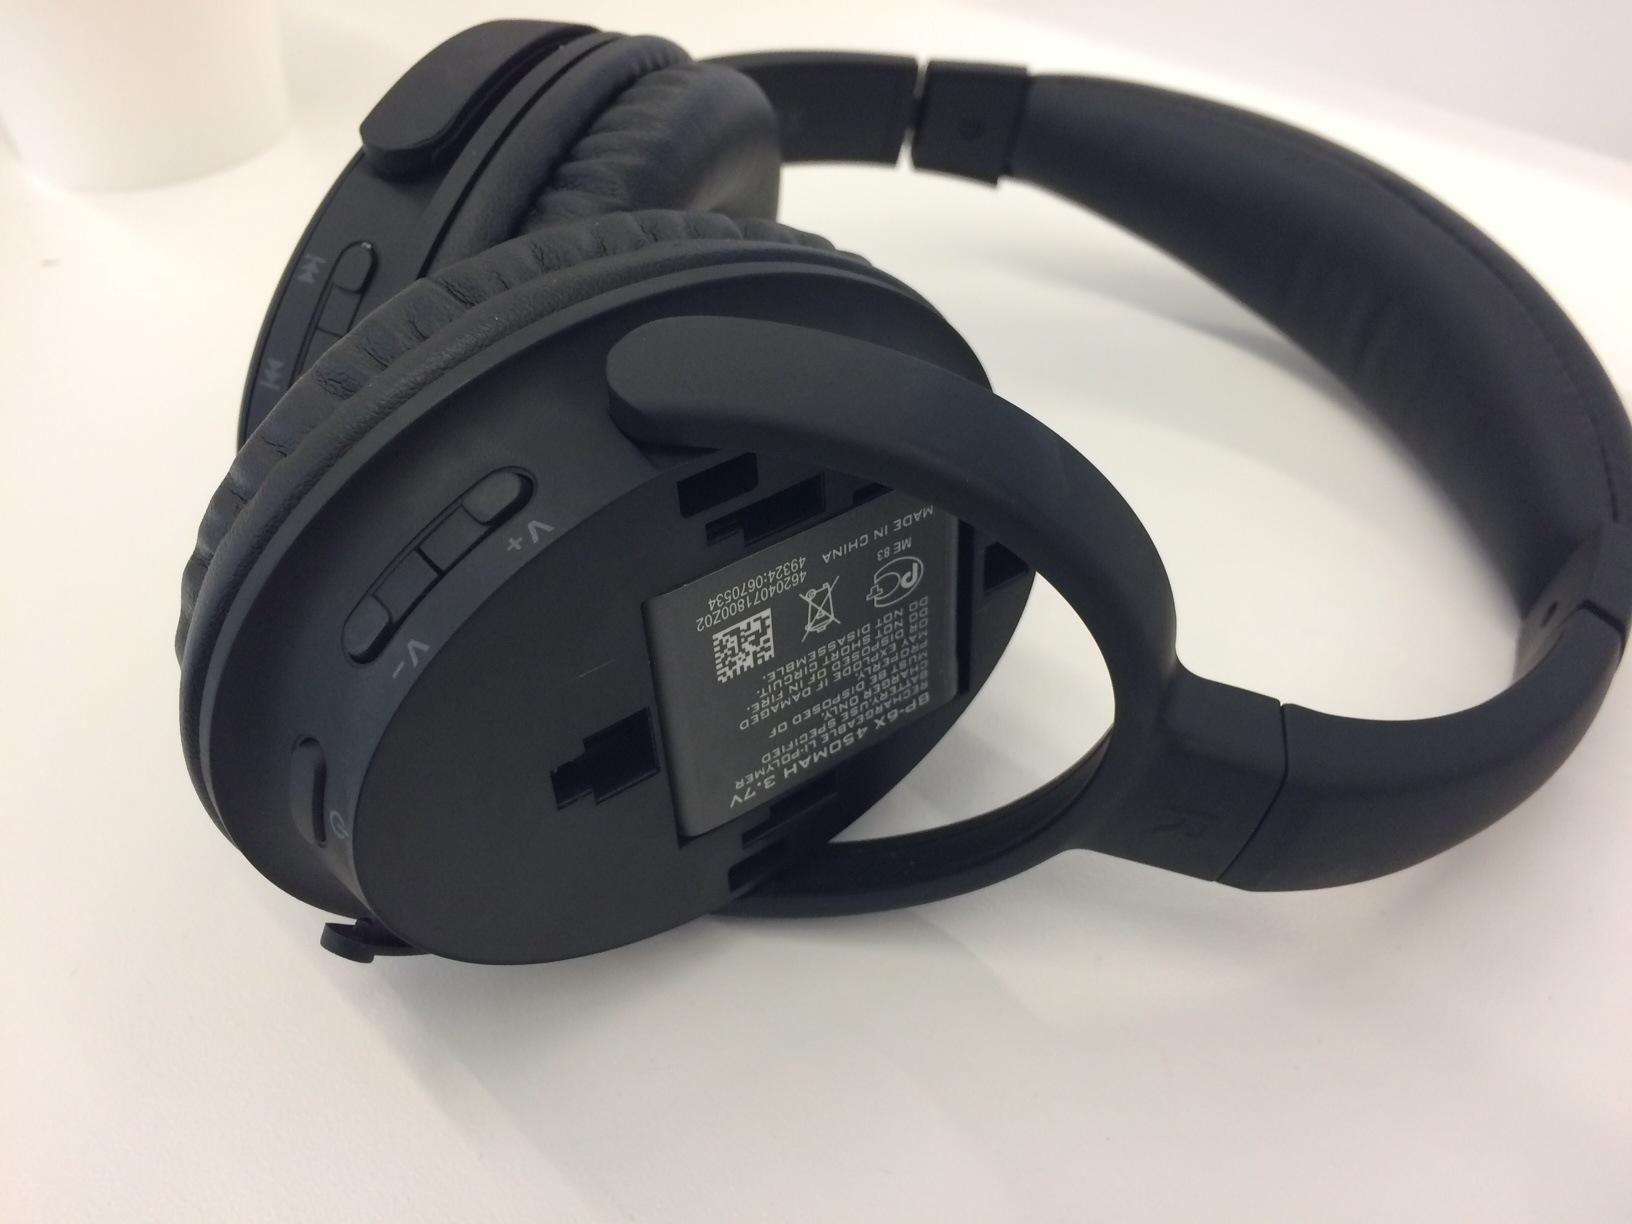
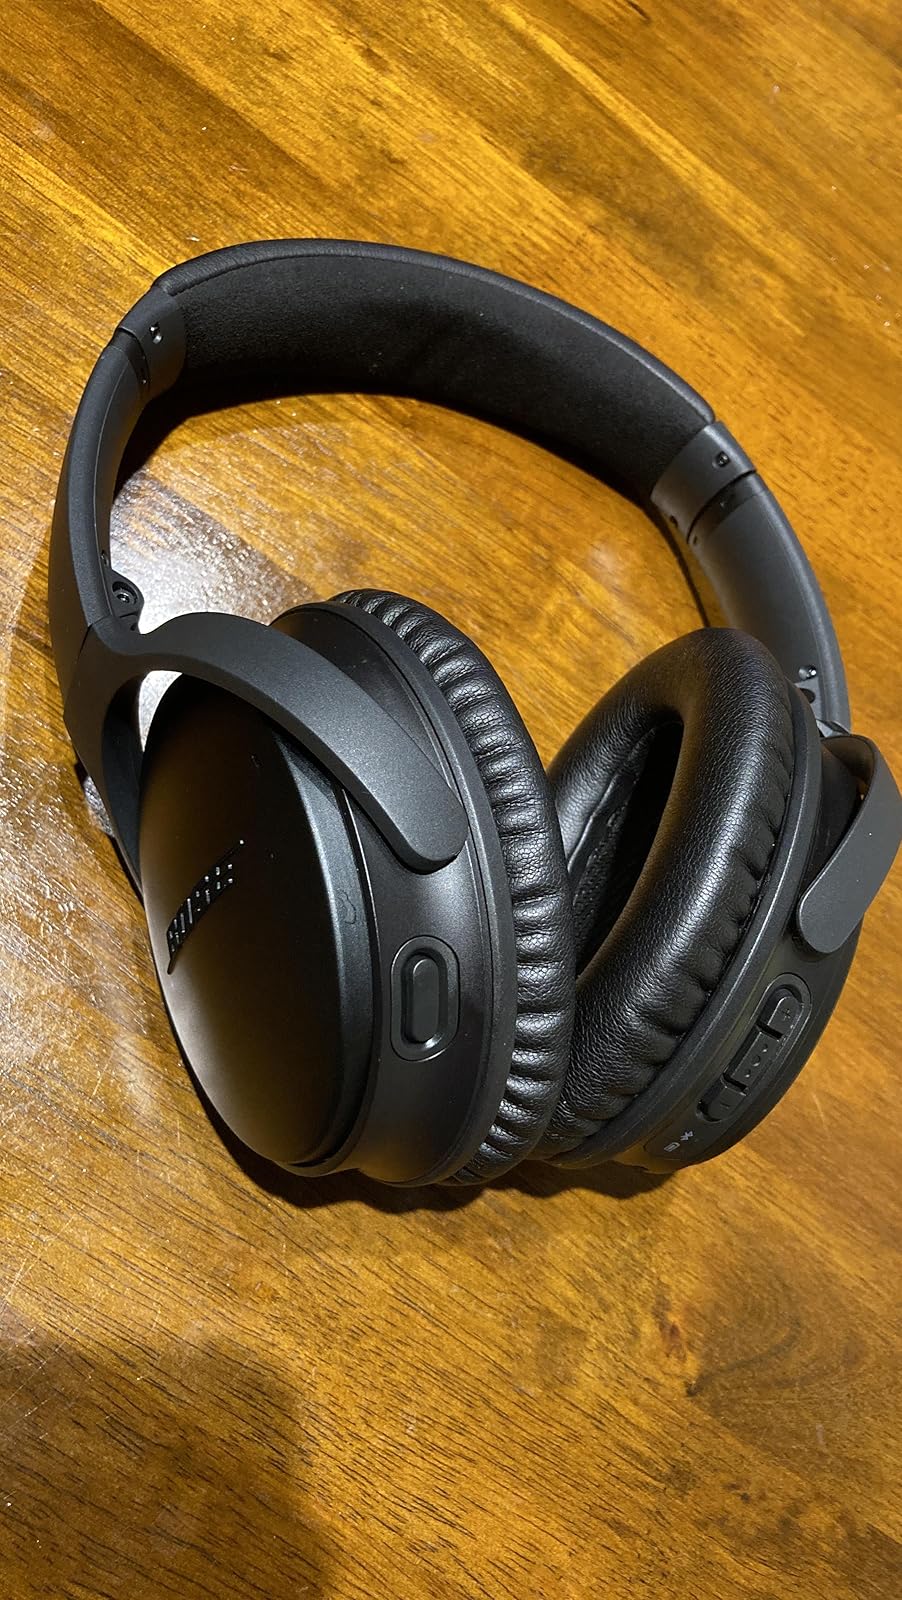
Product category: headphones
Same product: no